Steelyard

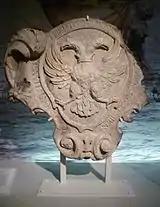
Caius Gabriel Cibber: The arms of the Steelyard on display in the Museum of London

By 1420 the Hanseatic League's trade in England had decreased in importance. Cologne remained dominant in the Hanseatic trade on England in the 15th century, and Danzig had a dominant role too.